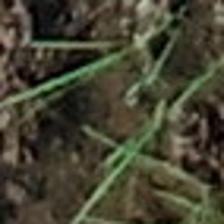
Label: clustered